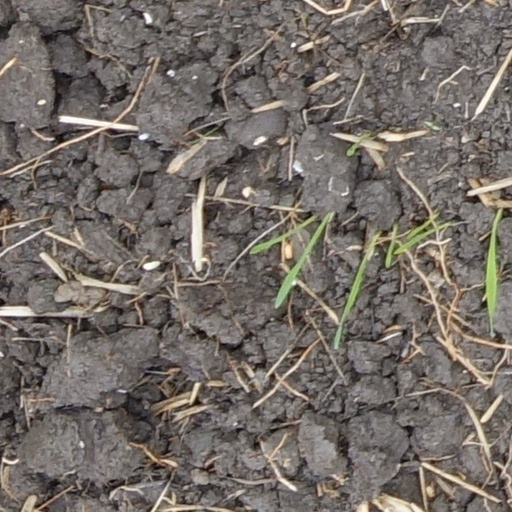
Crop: wheat